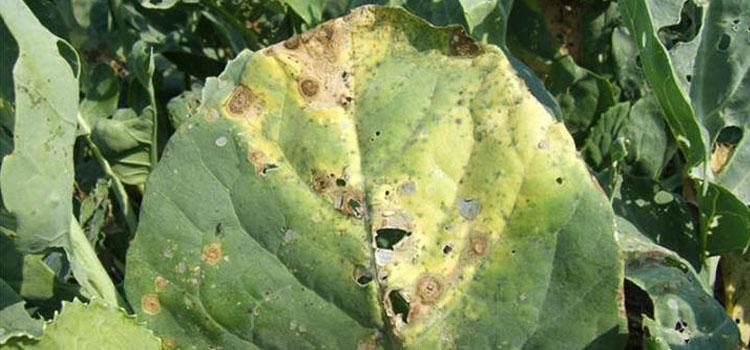
Plant: Broccoli
Disease: broccoli alternaria leaf spot